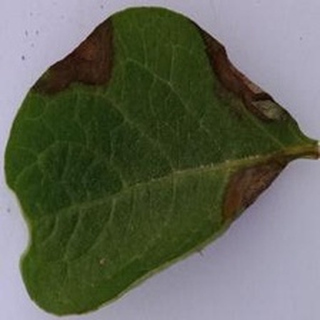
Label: potato_late_blight